Japan National Route 283

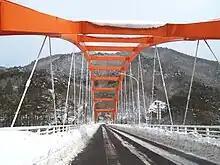
Route 283 crosses Lake Tase via the Tase Ohashi Bridge in Hanamaki City

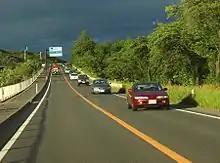
Route 283 crosses over the Kamaishi Line just before reaching the Kaze no Oka road station in Tono

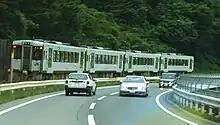
Route 283 parallels the Kamaishi Line on the left and the Sarugaishi River on the right in Miyamori, Tono City

National Route 283 almost exactly parallels the JR Kamaishi Line its entire length. Through Hanamaki and Tono, National Route 283 follows the Sarugaishi River, then from downtown Tono to Sennin Toge Pass it parallels the Hayase River. In Kamaishi, it follows the Kasshi River.